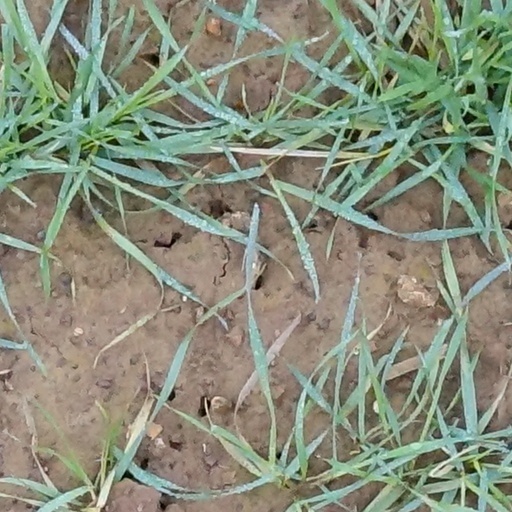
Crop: wheat